Custody suite

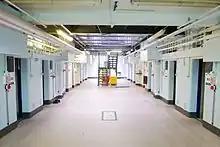
A police custody suite in Birmingham, England

A custody suite is an area within a police station in the United Kingdom designed and adapted to process and detain those who have been arrested, or who are there for purposes such as answering bail.